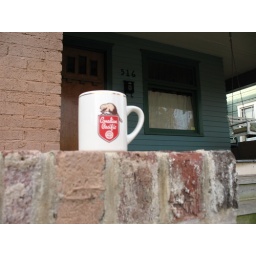
I feel so manly walking around my little kingdom on a beautiful Saturday morning, a cup of coffee in my hand.